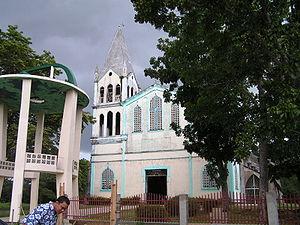
Candijay est une municipalité de la province de Bohol.